Alain Souchon

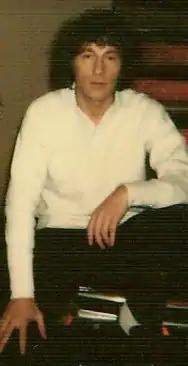
Souchon in 1978

Souchon signed his first contract in 1971 with the Pathe-Marconi label but had no success. Bob Socquet, the artistic director of RCA encouraged him to perform his song "L'amour 1830" at the Rose D'Or of Antibes contest. Souchon then began to collaborate with composer/arranger Laurent Voulzy (b. 1948); they would write together, but each released albums under his own name. Souchon's first hit was "J'ai 10 ans" (1974), from the album of the same name.